Journeys with George

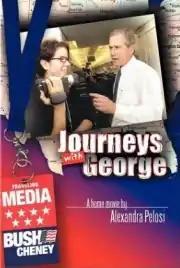

Journeys with George is a documentary by Alexandra Pelosi and Aaron Lubarsky that follows George W. Bush for more than a year on his campaign trail in the 2000 United States presidential election.